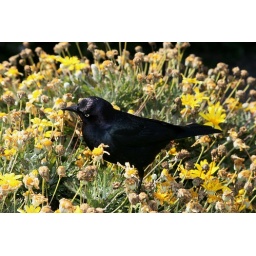
bird near the golden gate